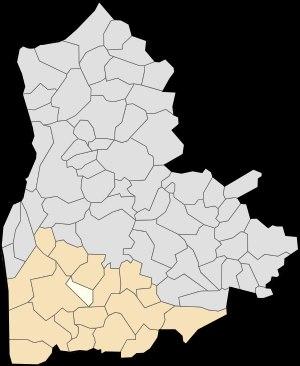
Hesdigneul-lès-Boulogne est une commune française située dans le département du Pas-de-Calais en région Hauts-de-France.